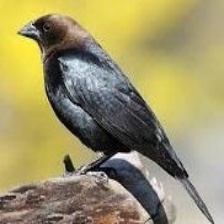
Species: BROWN HEADED COWBIRD
Scientific name: MOLOTHRUS ATER